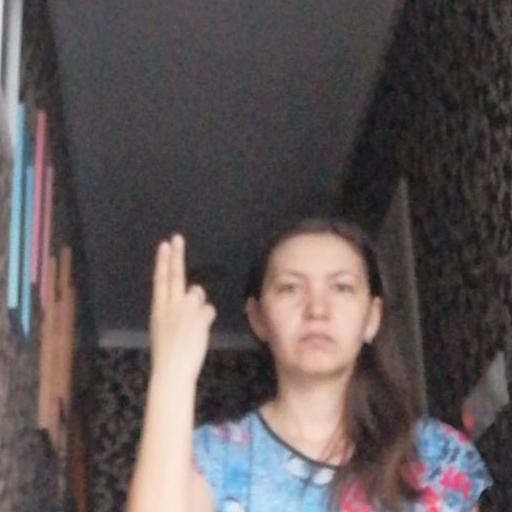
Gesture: two_up_inverted